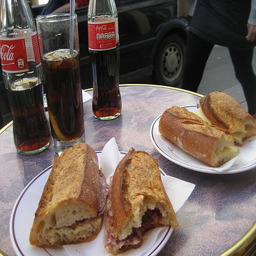
a close up of a plate of food with sandwiches
Two sandwiches are on a plate next to soda bottles.
Some sandwiches are layed out on plates on a table
Two plates of sandwiches sitting on a table.
A round table with two plates of sandwiches, a glass with Coke and two Coca Cola bottles